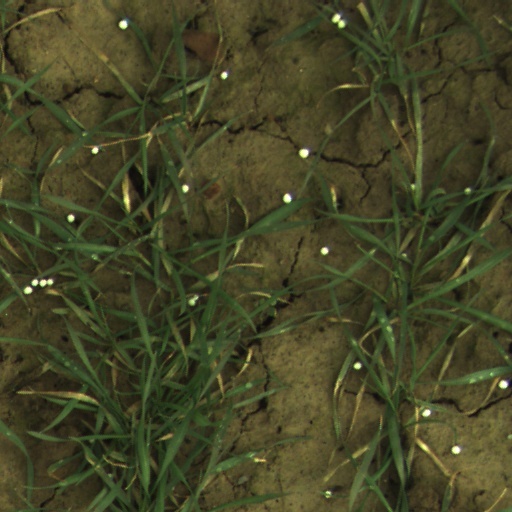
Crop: wheat